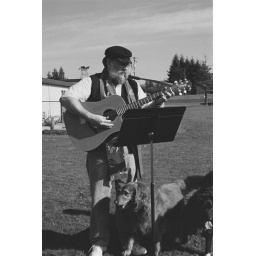
both are getting gray in the face a bit